List of Scranton/Wilkes-Barre RailRiders seasons

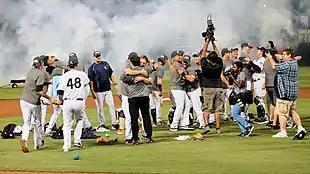
The RailRiders celebrating their 2016 Triple-A championship win

Note: The statistics are current as of the 2024 International League season.